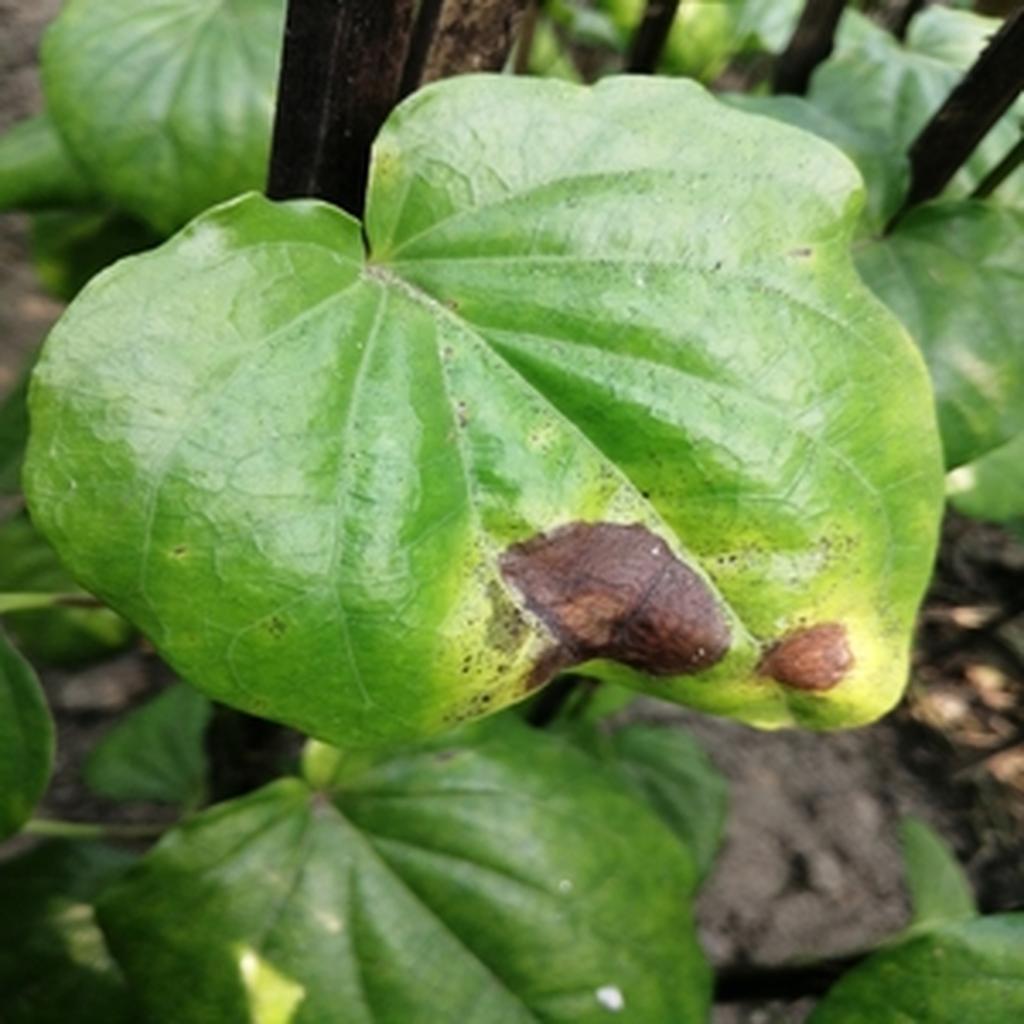
Label: Leaf_Rot